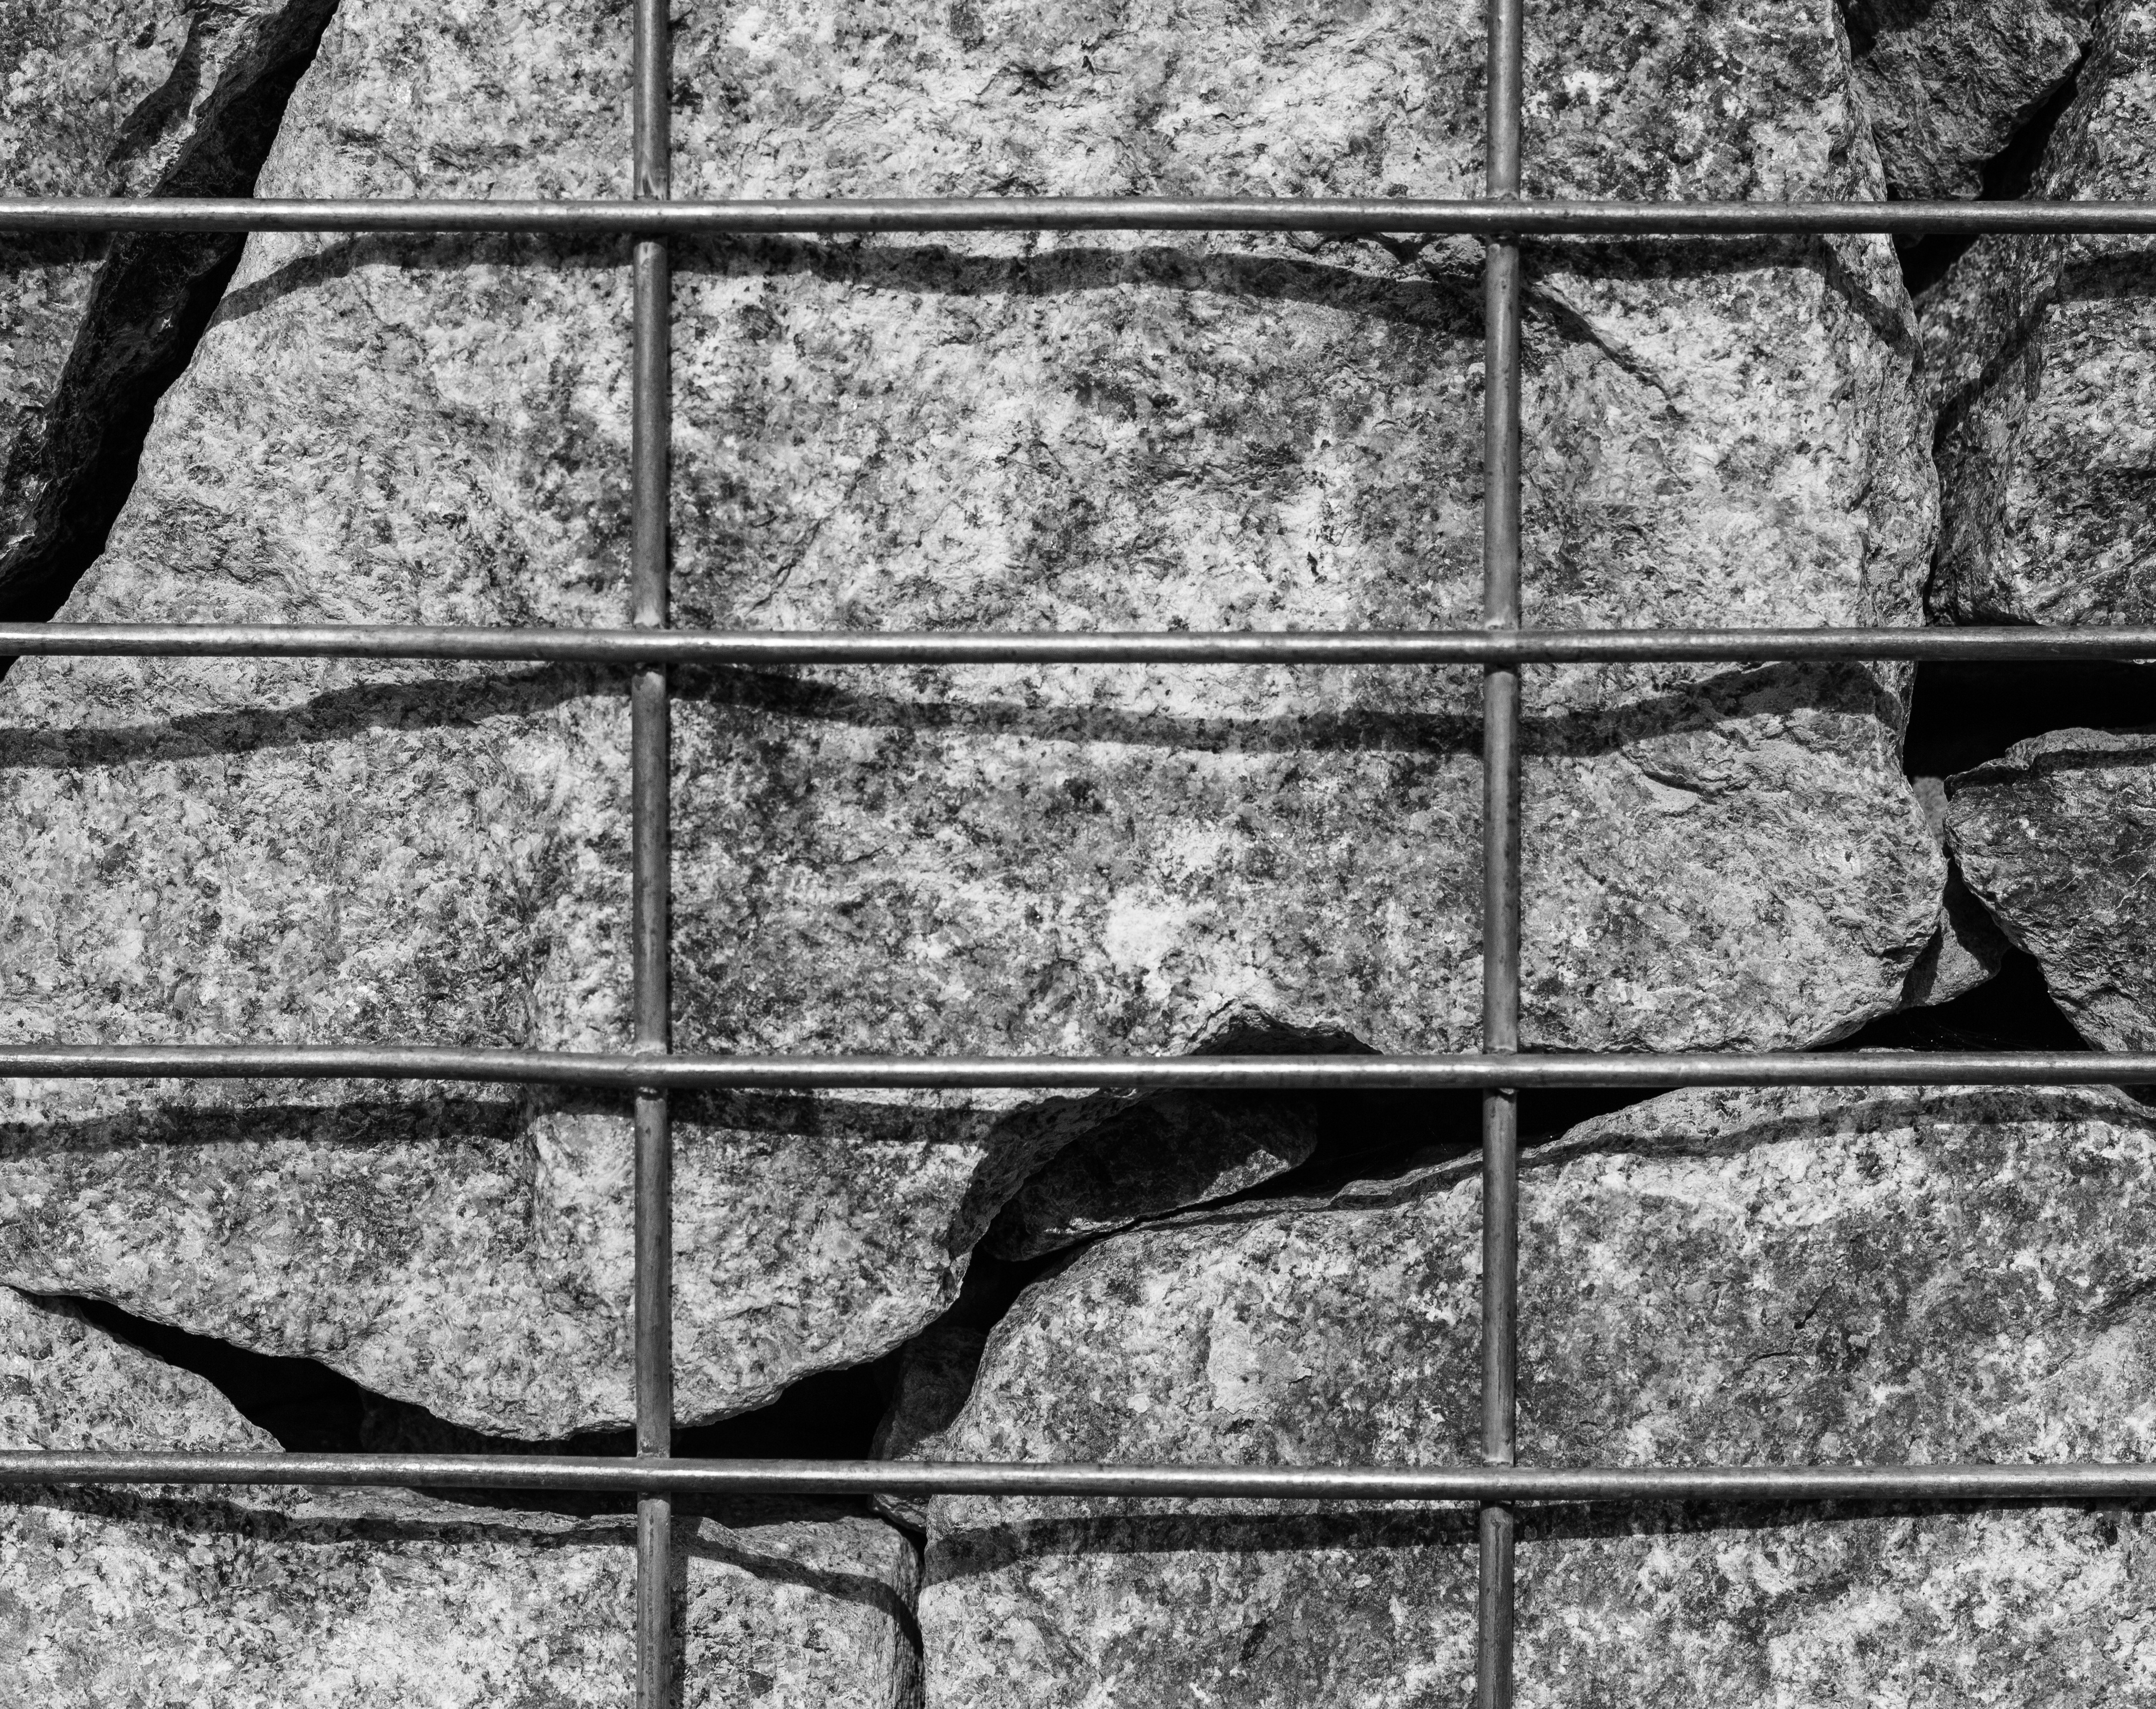
tree, rock, branch, black and white, architecture, structure, wood, street, texture, leaf, window, building, city, atmosphere, wall, stone, steel, line, metal, soil, stone wall, black, monochrome, brick, material, grate, stones, symmetry, grid, iron, irons, grating, the safety of the, metal construction, monochrome photography